Danny Jigar

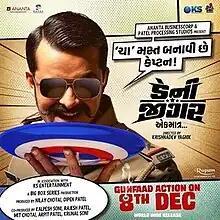
Official Poster

Danny Jigar (Gujarati: ડેની જીગર) is a 2024 Indian Gujarati action comedy spoof film directed and written by Krishnadev Yagnik, and co-written by Jaswant Parmar. The film was produced by Nilay Chotai and Dipen Patel. It stars Yash Soni, Tarjanee Bhadla, Jitendra Thakkar, and Chetan Daiya. It was released on 5 January 2024.